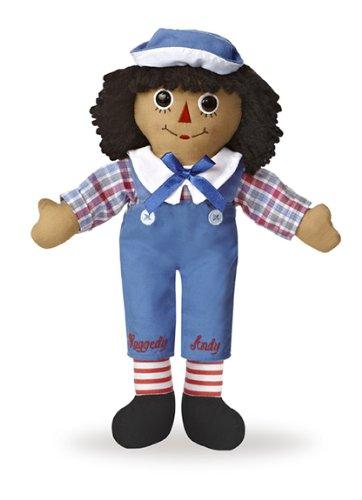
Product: Aurora World 15442 Raggedy Andy Classic Plush Doll
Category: Toys & Games | Stuffed Animals & Plush Toys | Stuffed Animals & Teddy Bears
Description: Beautiful embroidery and attention to detail.
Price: $52.00
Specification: ProductDimensions:2x5x12inches|ItemWeight:4ounces|ShippingWeight:4ounces(Viewshippingratesandpolicies)|DomesticShipping:ItemcanbeshippedwithinU.S.|InternationalShipping:ThisitemcanbeshippedtoselectcountriesoutsideoftheU.S.LearnMore|ASIN:B00DOFU0XA|Itemmodelnumber:15442|Manufacturerrecommendedage:18months-15years